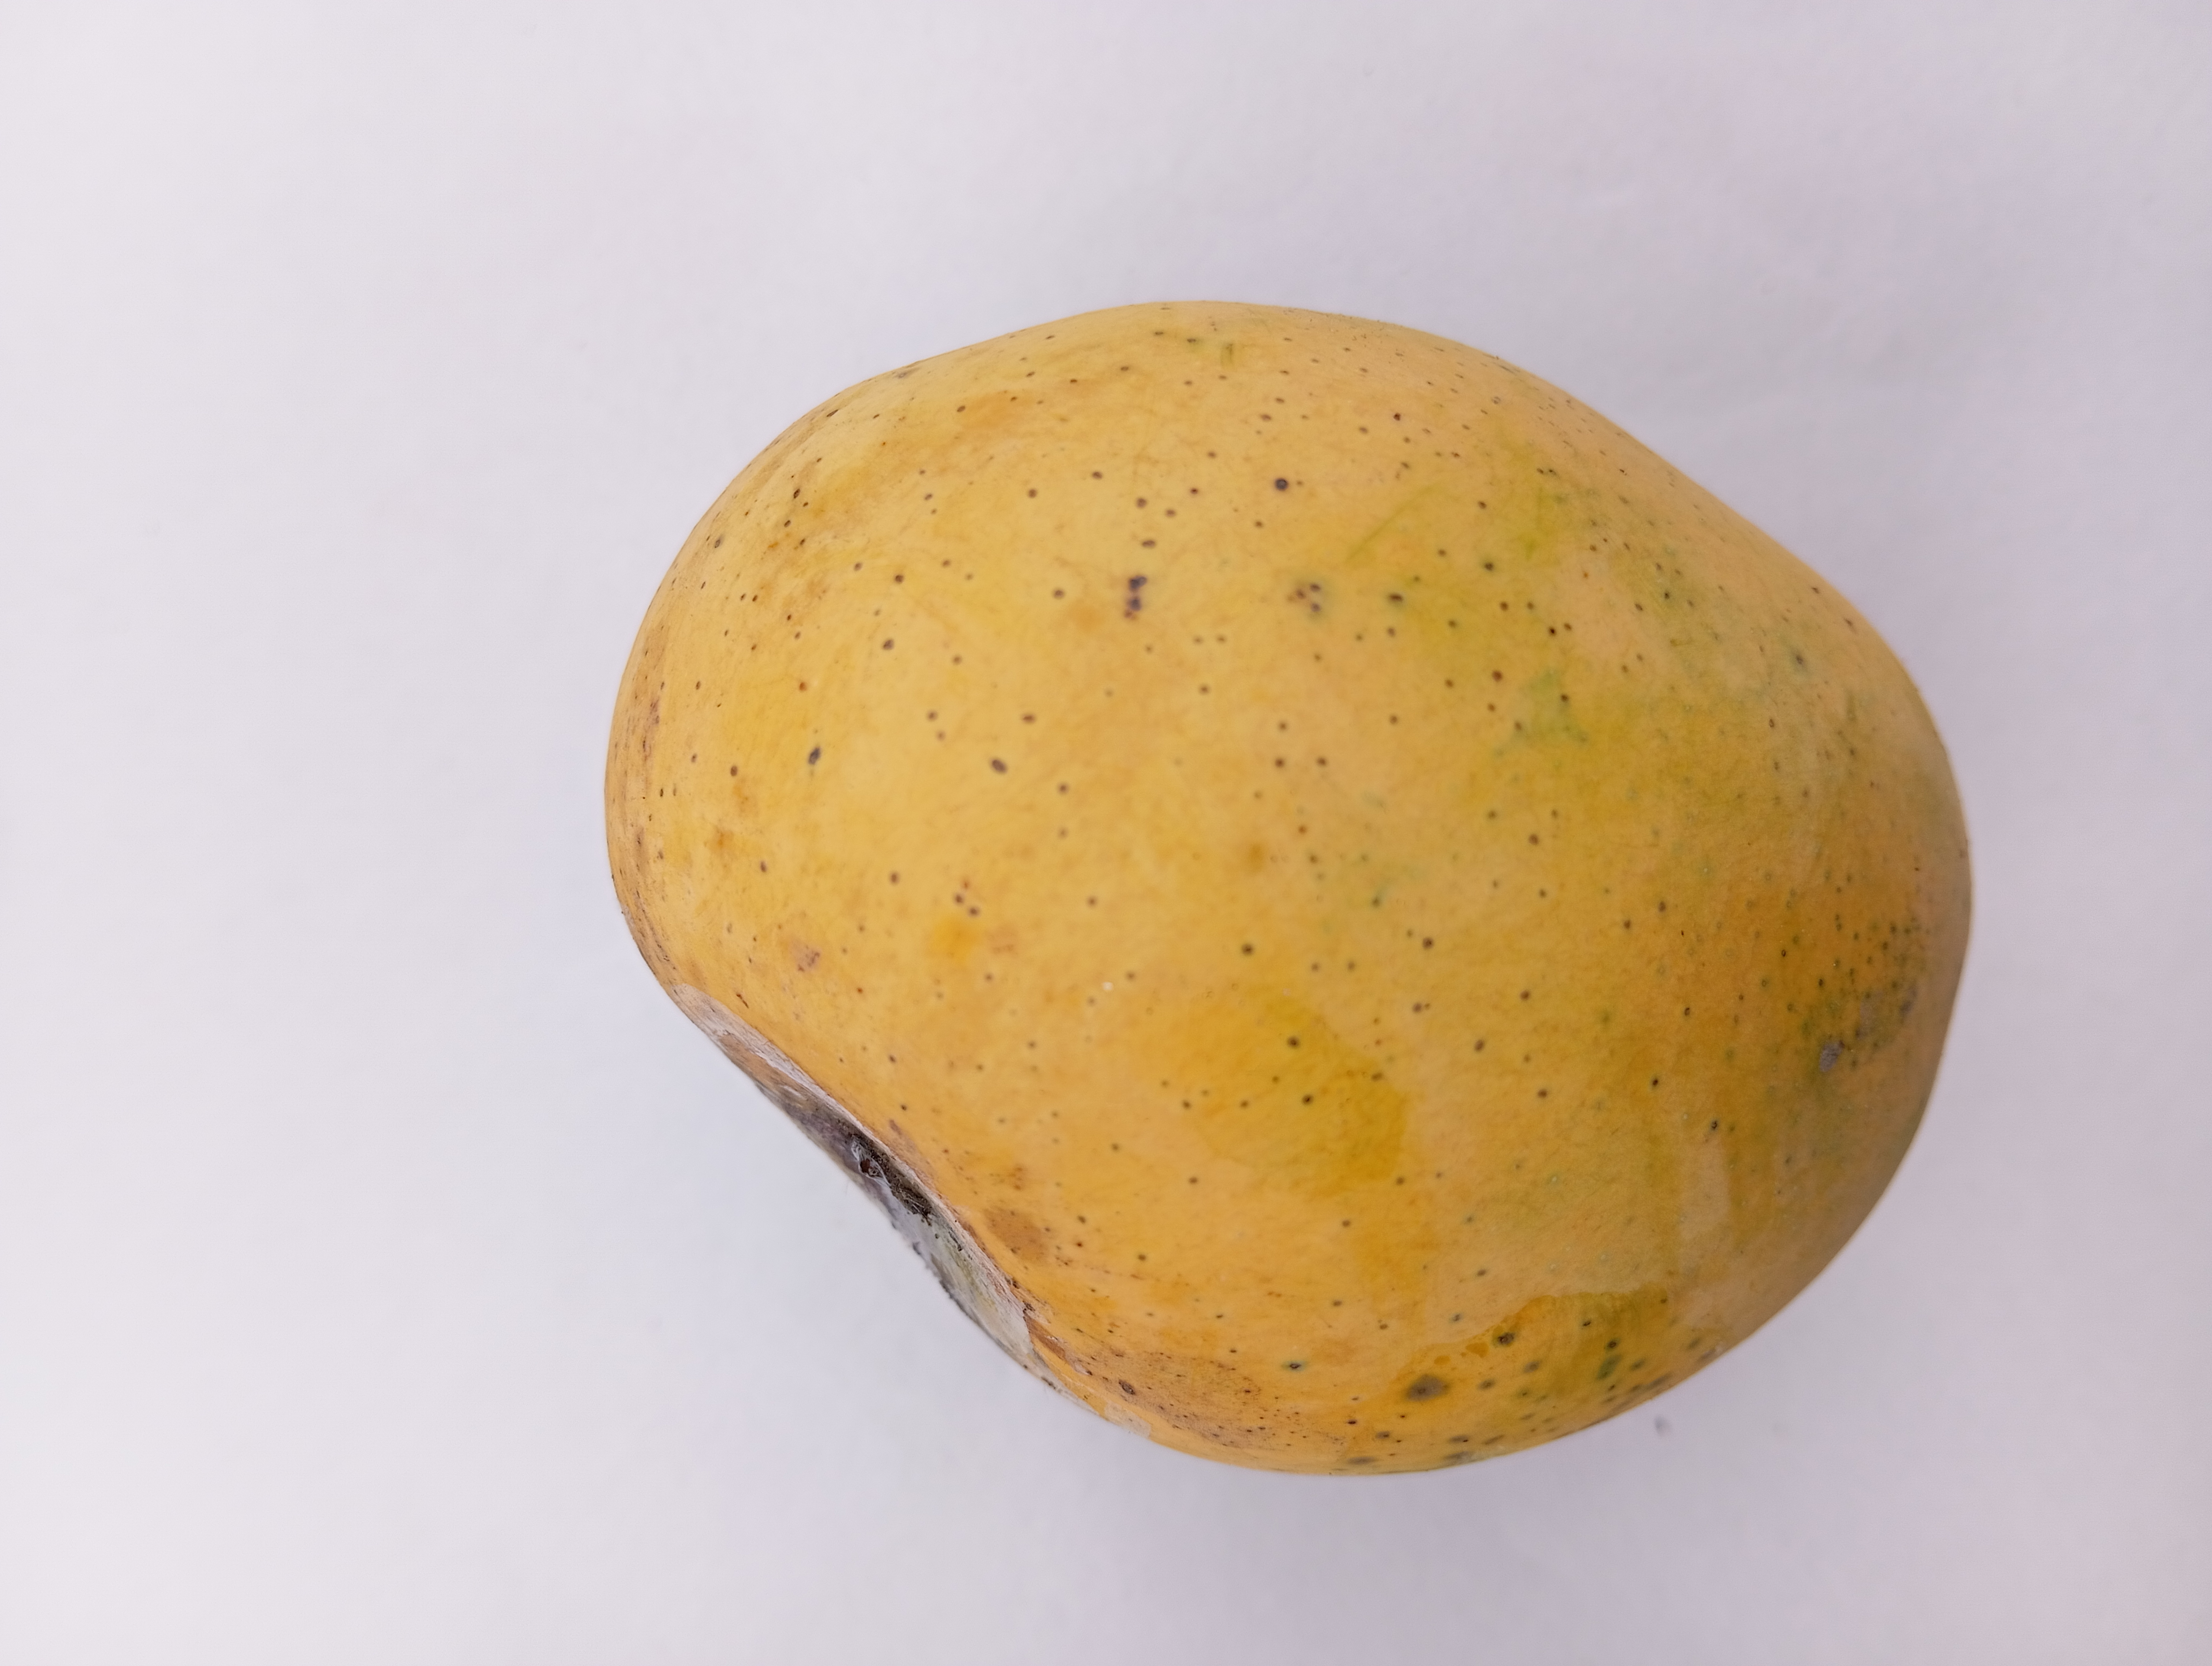
Mango variety: Sundari